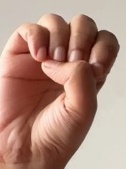
ASL sign: E